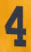
Number: 4